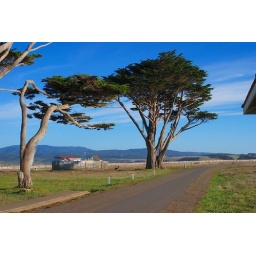
Pt Arena,California..lil white tail under the tree :)